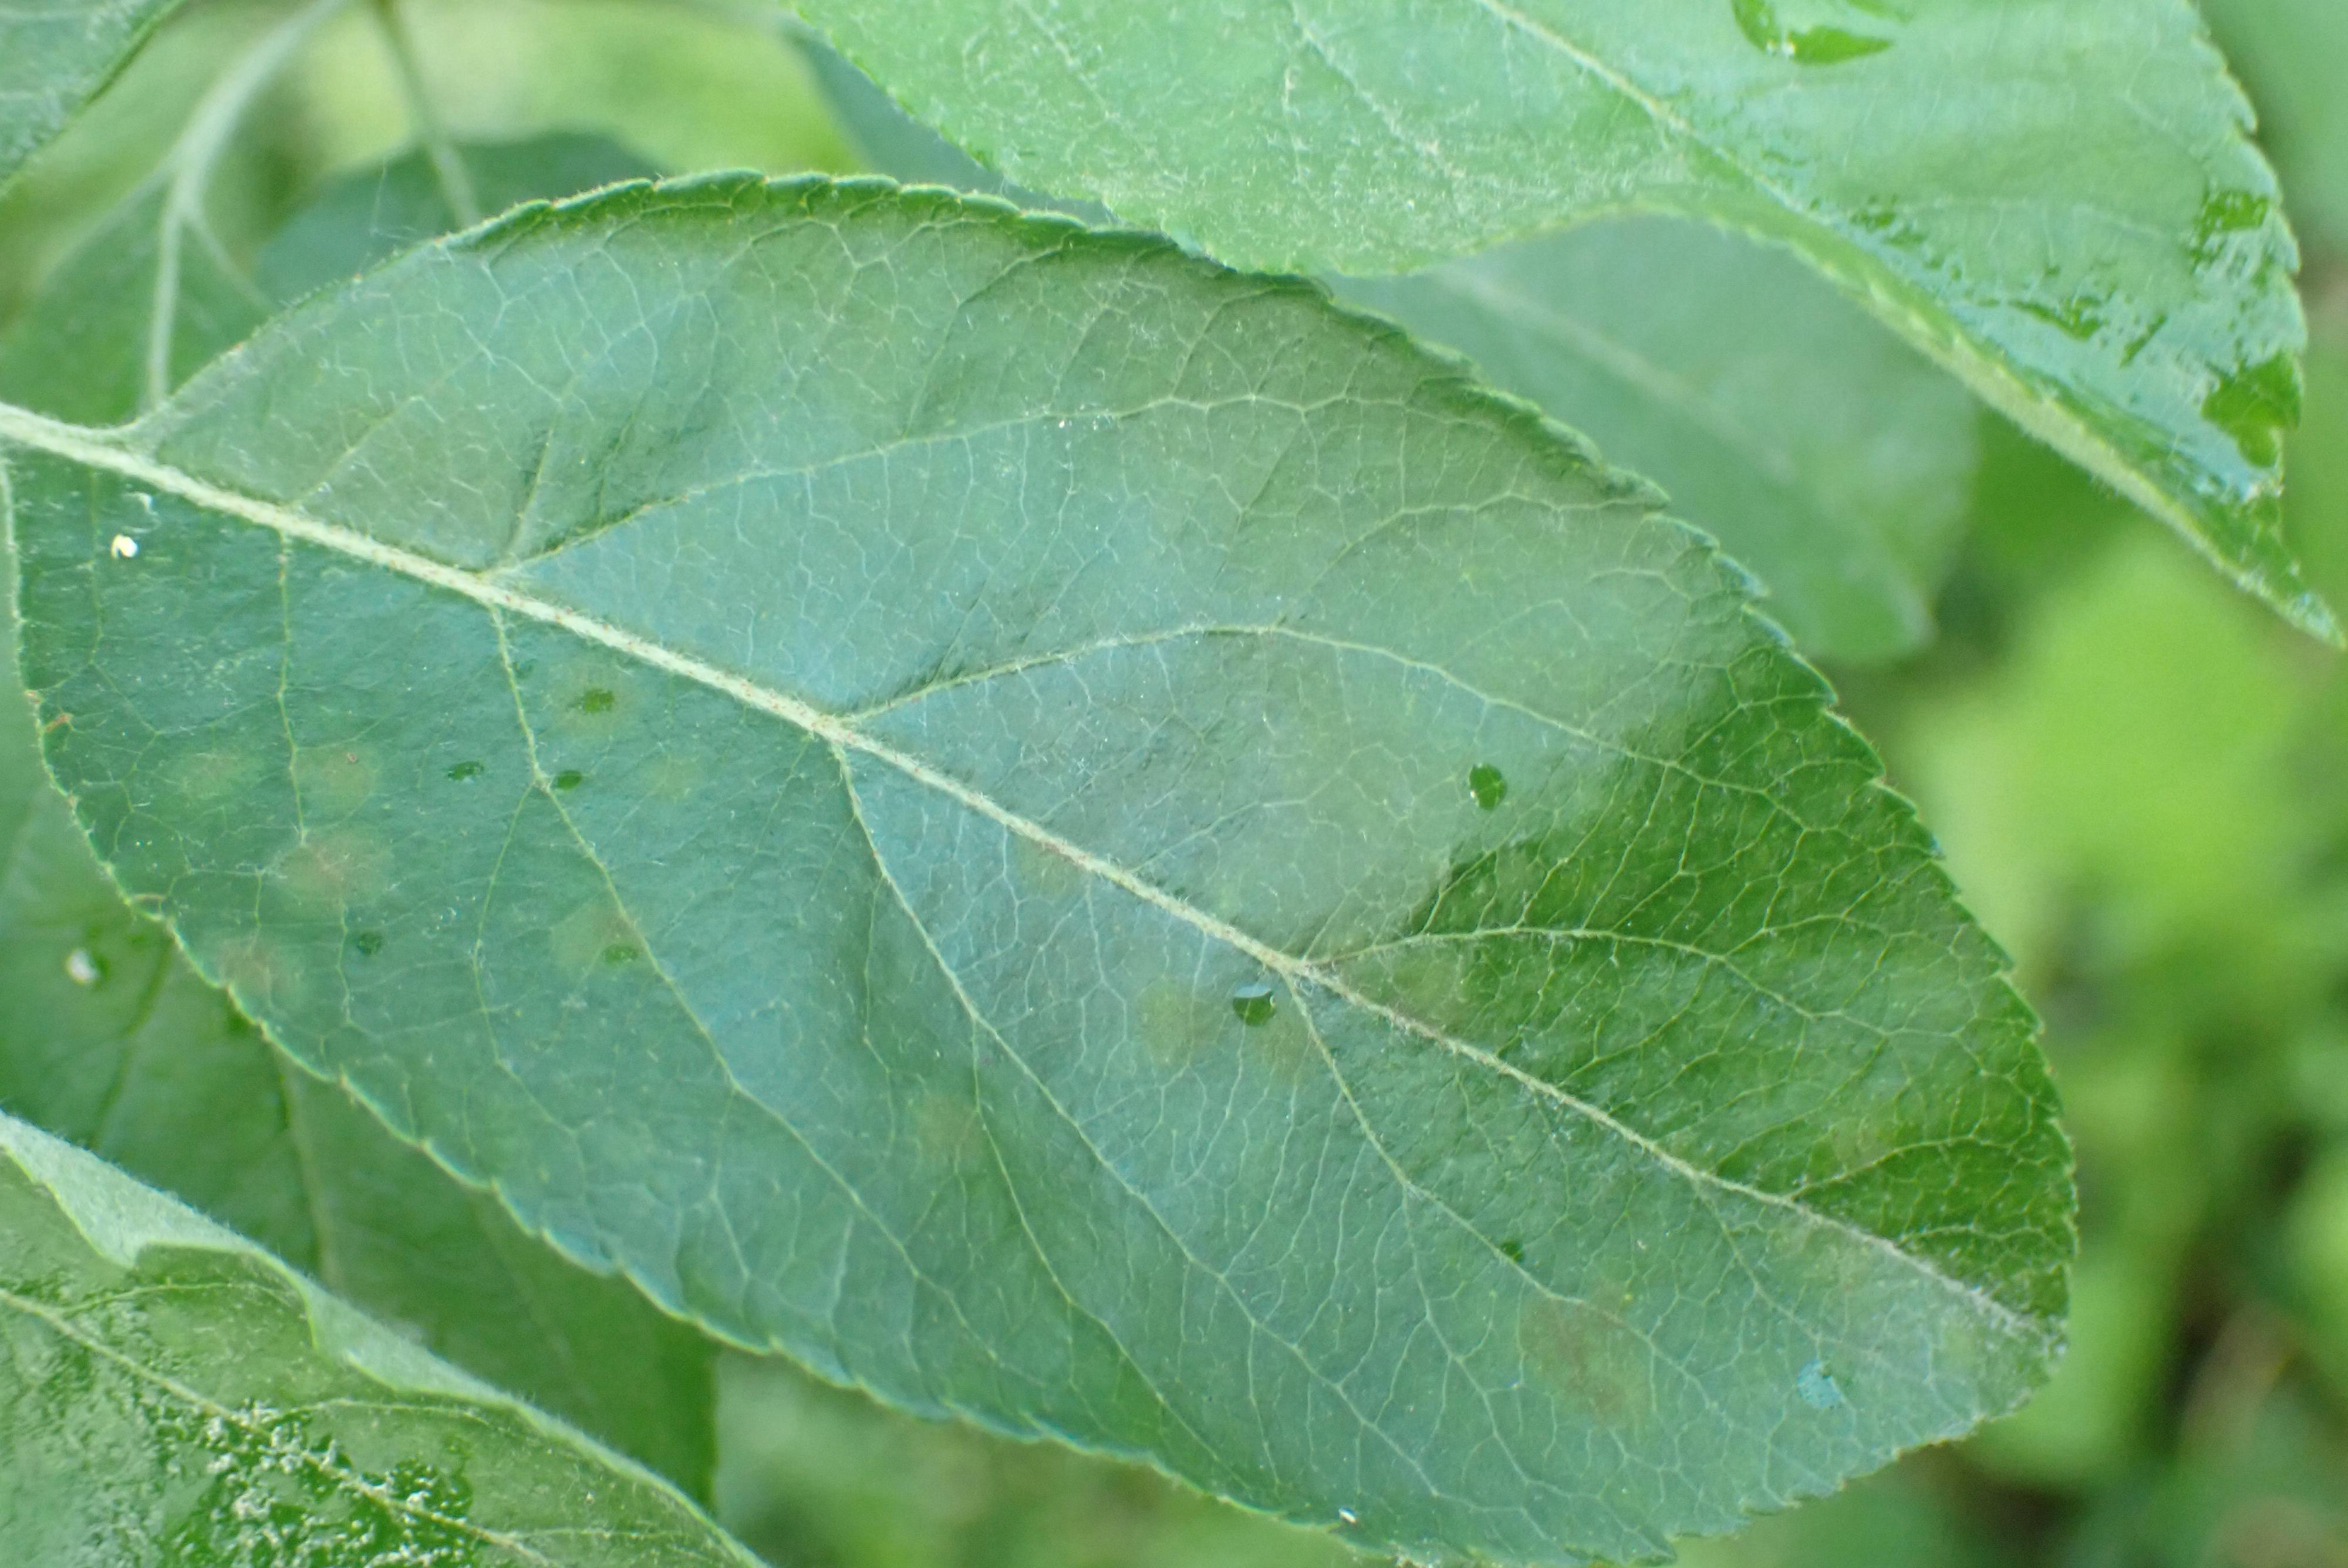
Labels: scab